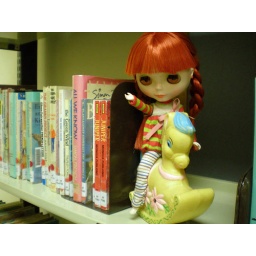
brenna found this rocking horse in the children's section of the library